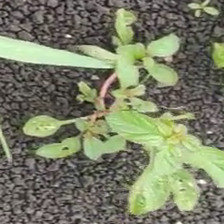
Weed species: Graceful_Sandmart_(Euphorbia hypericifolia)